German television comedy

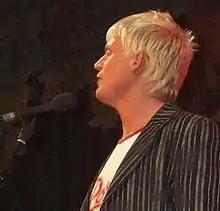
Guido Cantz, host of "Verstehen Sie Spaß?"

The 1990s saw female comedians appearing in more prominent roles; whereas actresses such as Evelyn Hamann in the '70s or Iris Berben in the '80s usually played a main character's wife or girlfriend, now women such as Esther Schweins, Tanja Schumann, Anke Engelke and Hella von Sinnen made a name for themselves in more independent roles, although still mostly as part of larger casts.